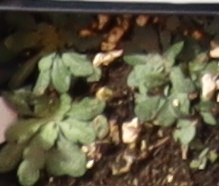
Label: Horseweed